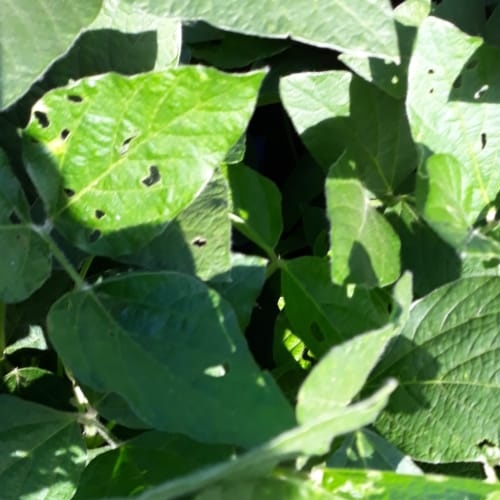
Label: Diabrotica_speciosa